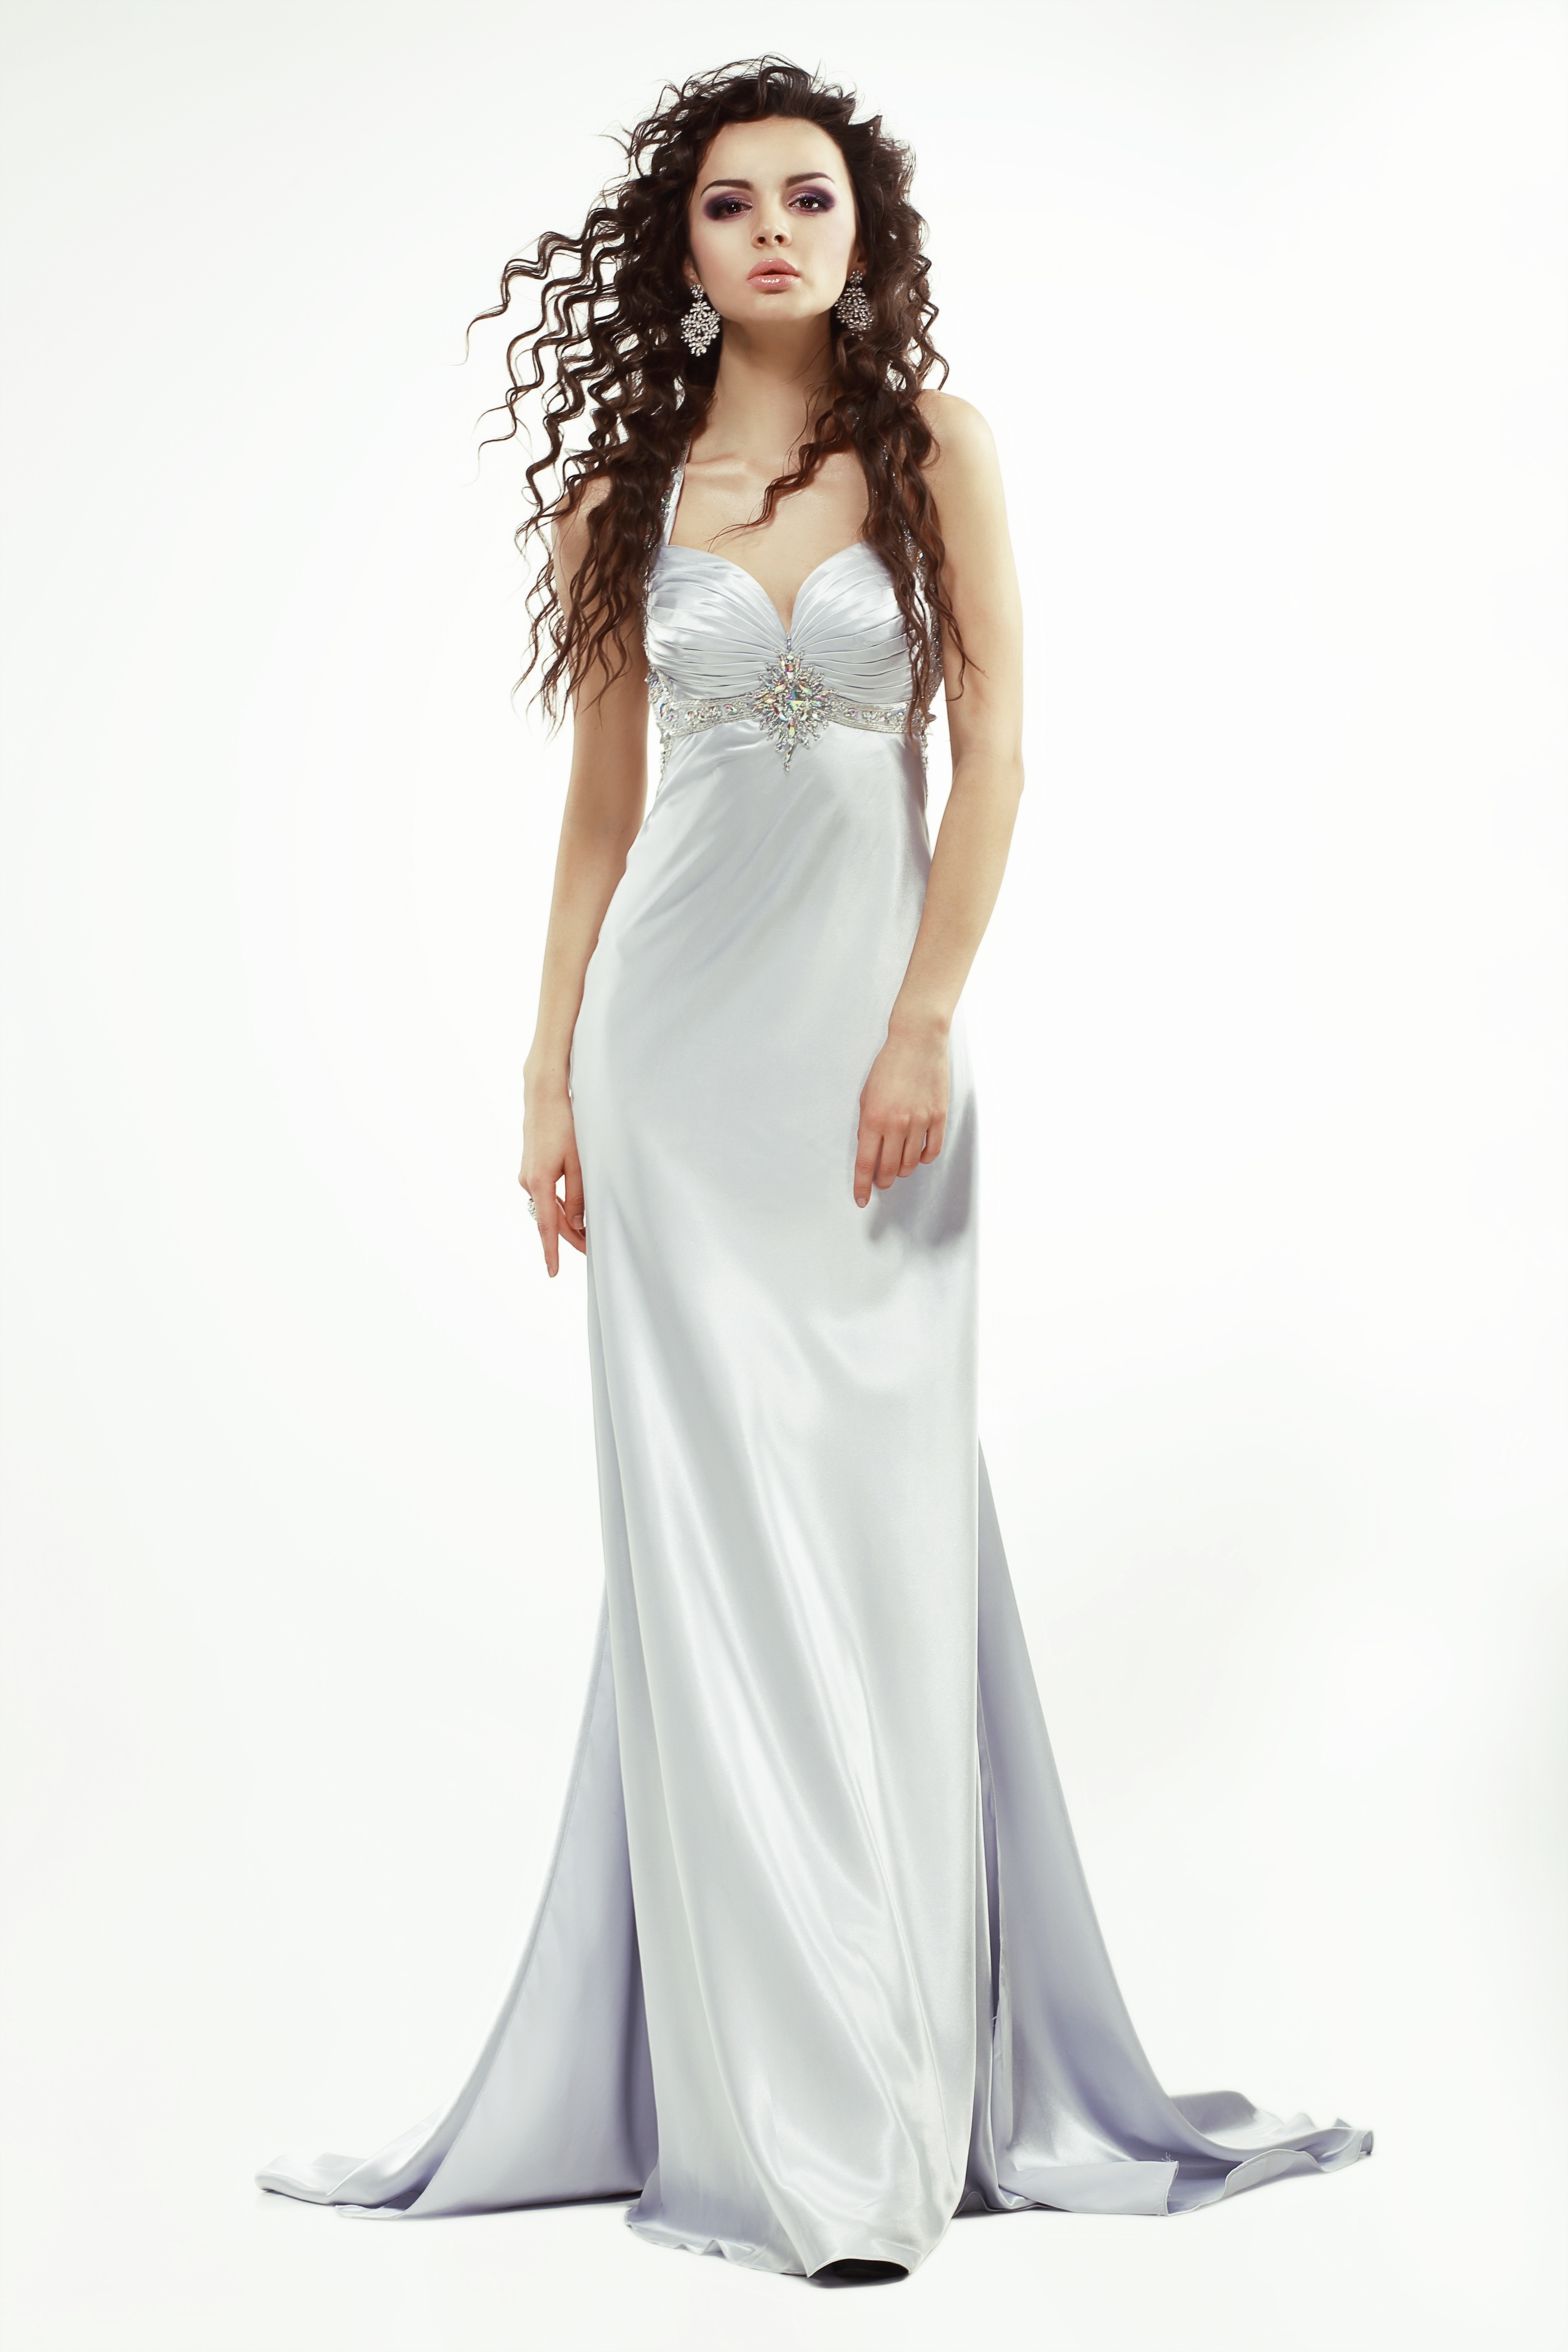
woman, night, standing, model, fashion, clothing, wedding dress, bride, human body, textile, long, dress, neck, prom, gown, wear, silky, bridesmaid, satin, fashionable, photo shoot, formal wear, bridal clothing, magnificently, cocktail dress, bridal party dress